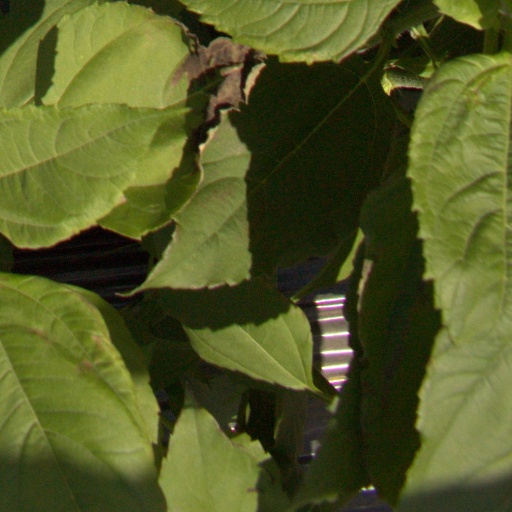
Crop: Jerusalem artichoke